Social Democratic Party in the GDR

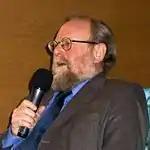
Wolfgang Thierse

What became East Germany was traditionally the heartland for the SPD in united Germany. In 1946, the Soviet occupation authorities forced the eastern branch of the SPD to merge with the eastern branch of the Communist Party of Germany to form the Socialist Unity Party of Germany (SED). Within a short time, however, the few independent-minded members from the SPD side of the merger had been pushed out, and the SED became a full-fledged Communist party–essentially the KPD under a new name.